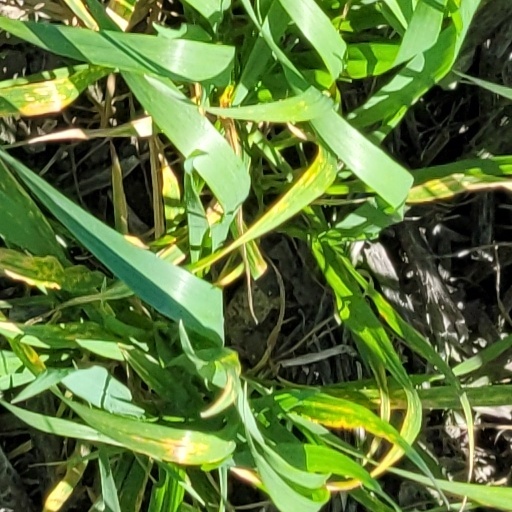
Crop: wheat